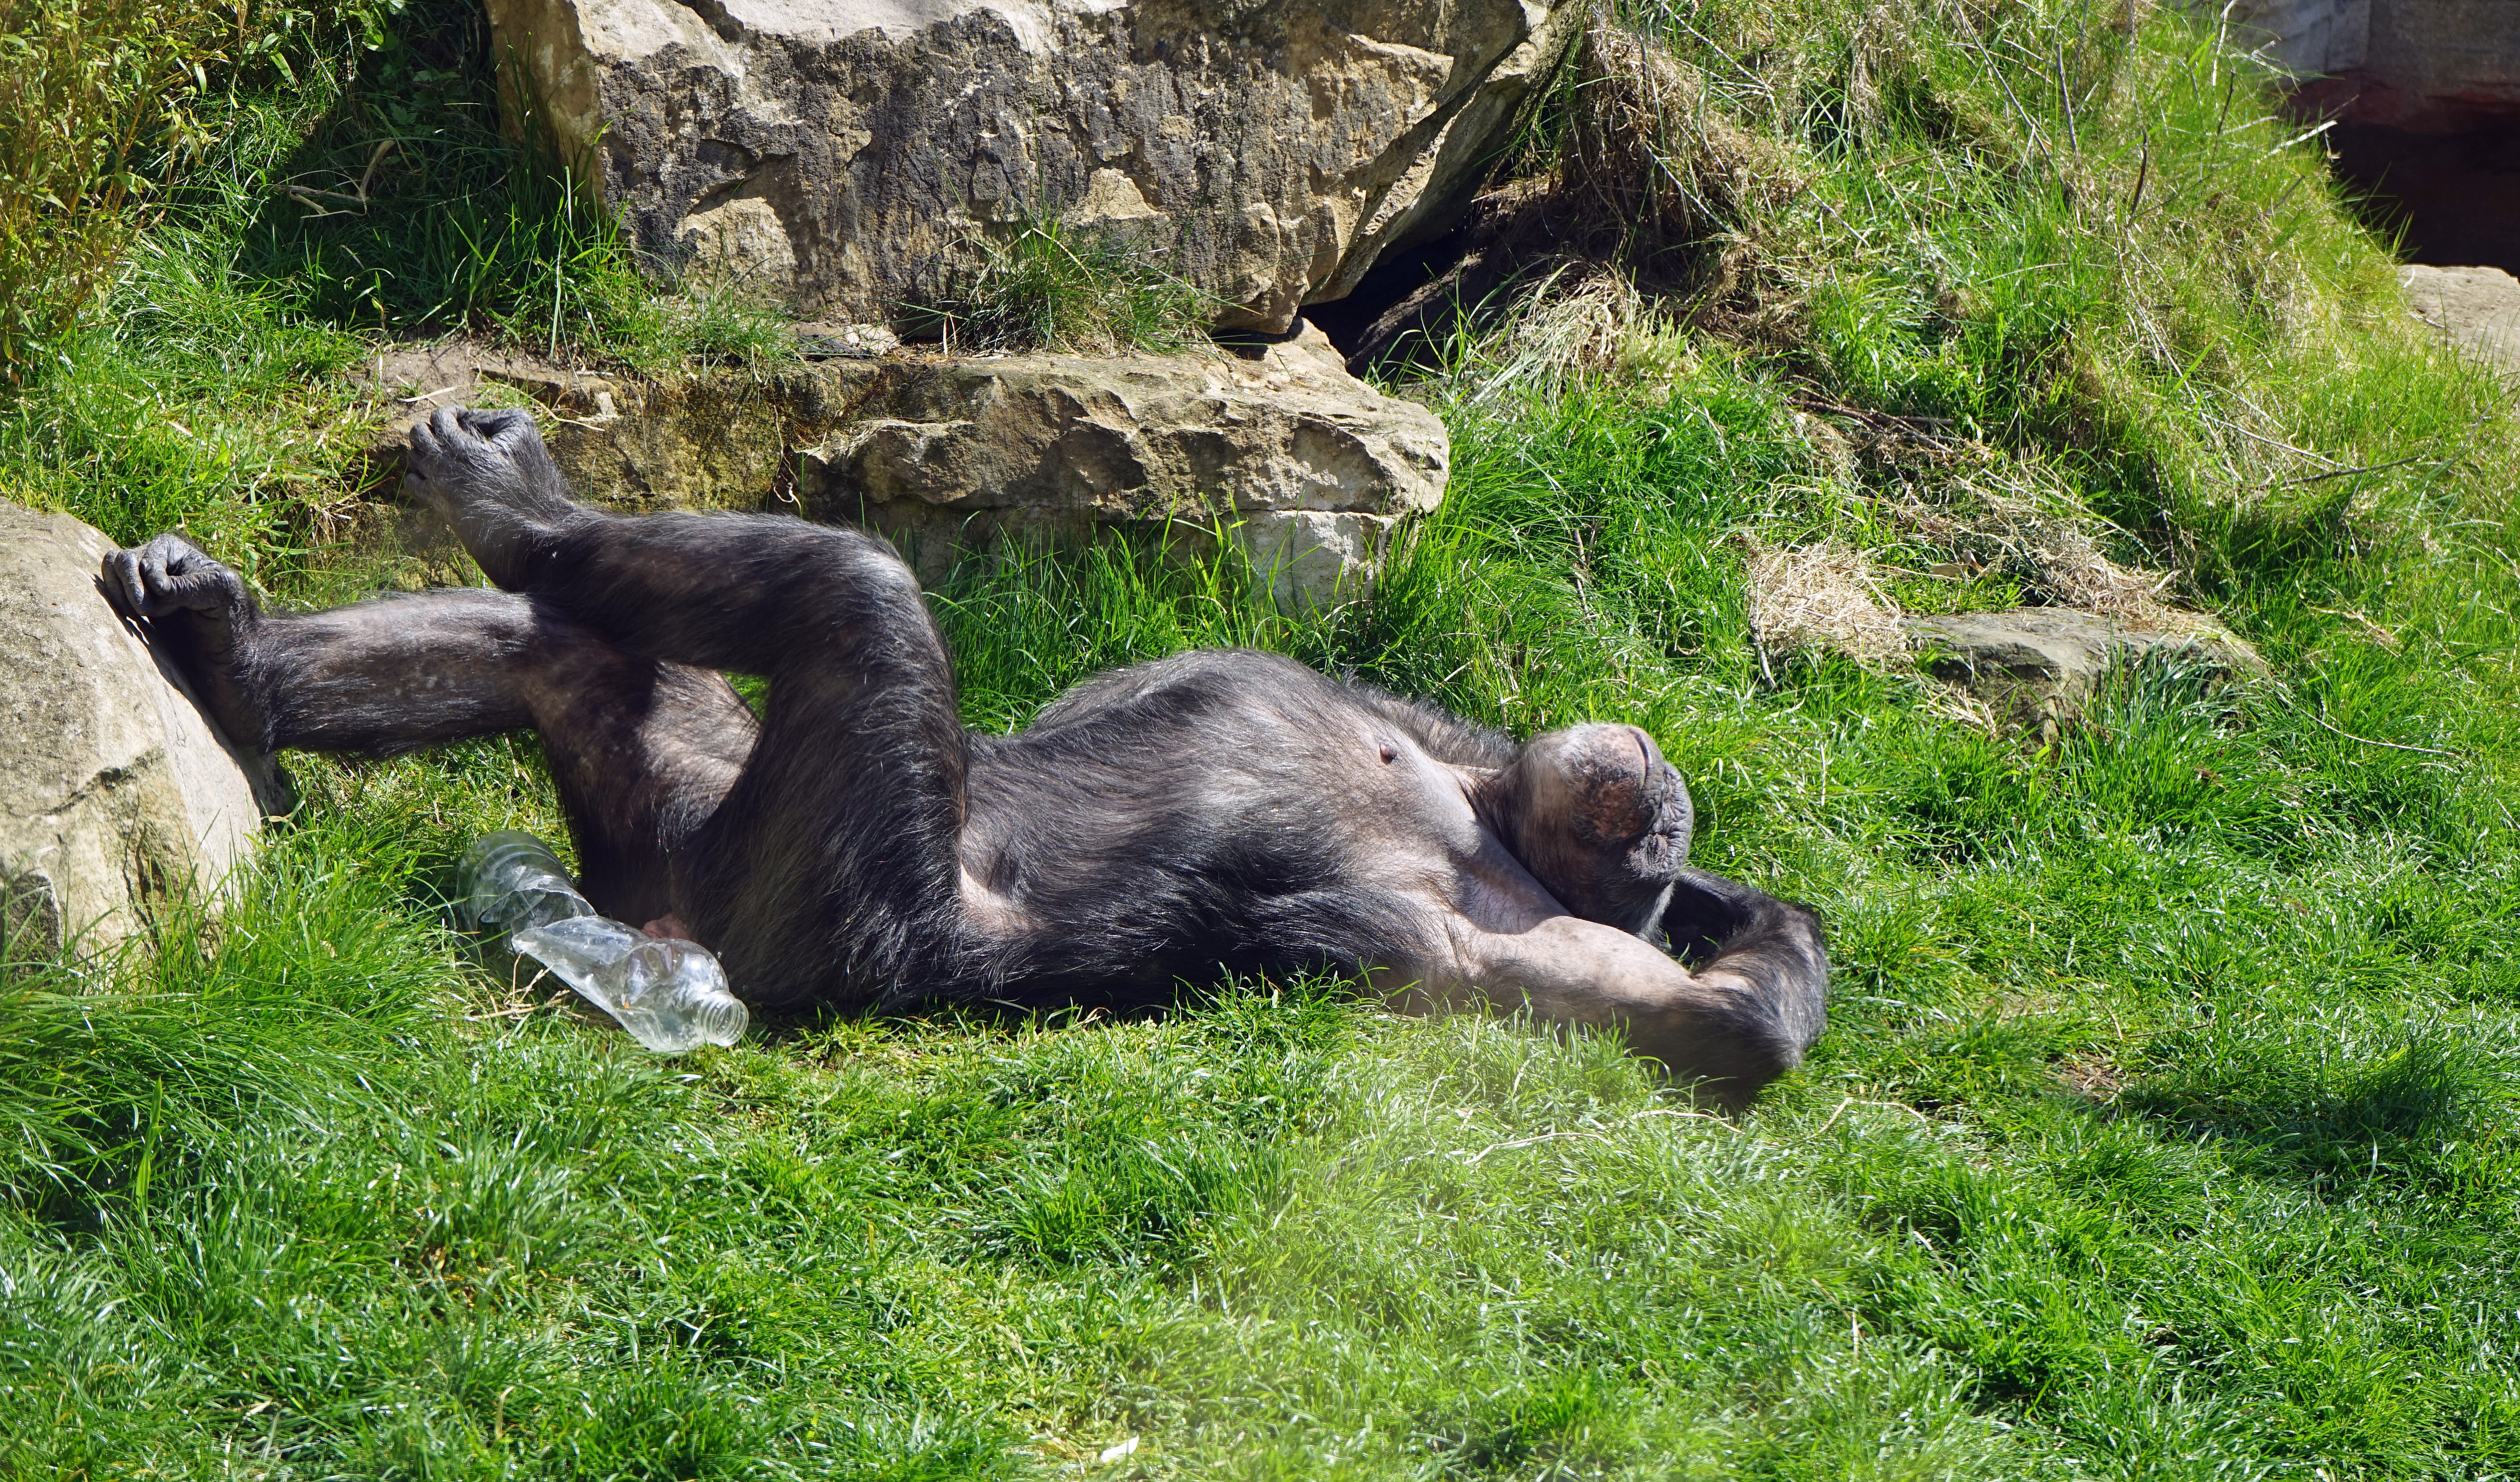
wildlife, zoo, relax, mammal, monkey, fauna, primate, chimpanzee, ape, vertebrate, tired, old world monkey, chill out, lazing around